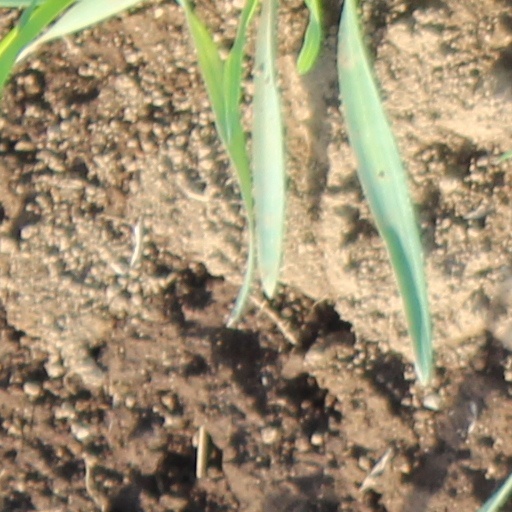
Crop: wheat